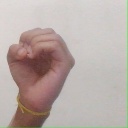
अक्षर: ऊ